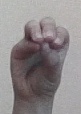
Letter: ha